Fauré Mélodies (Frederica von Stade recording)

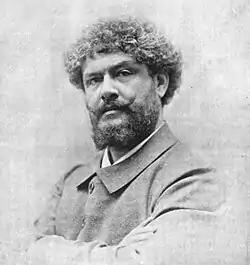
Jean Richepin

Frederica von Stade presented Faure's music with "a luscious tone that exploits the warmth of her mid-range and with a notable sensitivity to the poetic texts." Von Stade's singing had always been enjoyable, but some of her records had been marred by effects that sounded contrived. On her new disc, she had become a better artist then ever before. Her interpretations were now "straightforward, unmannered and, when the mood calls for it, convincingly exultant."